Abhinandana

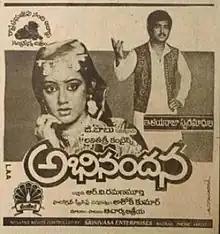
Theatrical release poster

Abhinandana is a 1988 Indian Telugu-language musical romance film written and directed by Ashok Kumar. It stars Karthik, Shobana, and Sarath Babu, with music composed by Ilaiyaraaja.